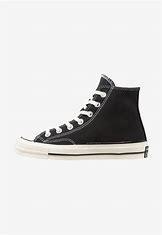
Brand: Converse
Model: Chuck Taylor All Star 70 Hi